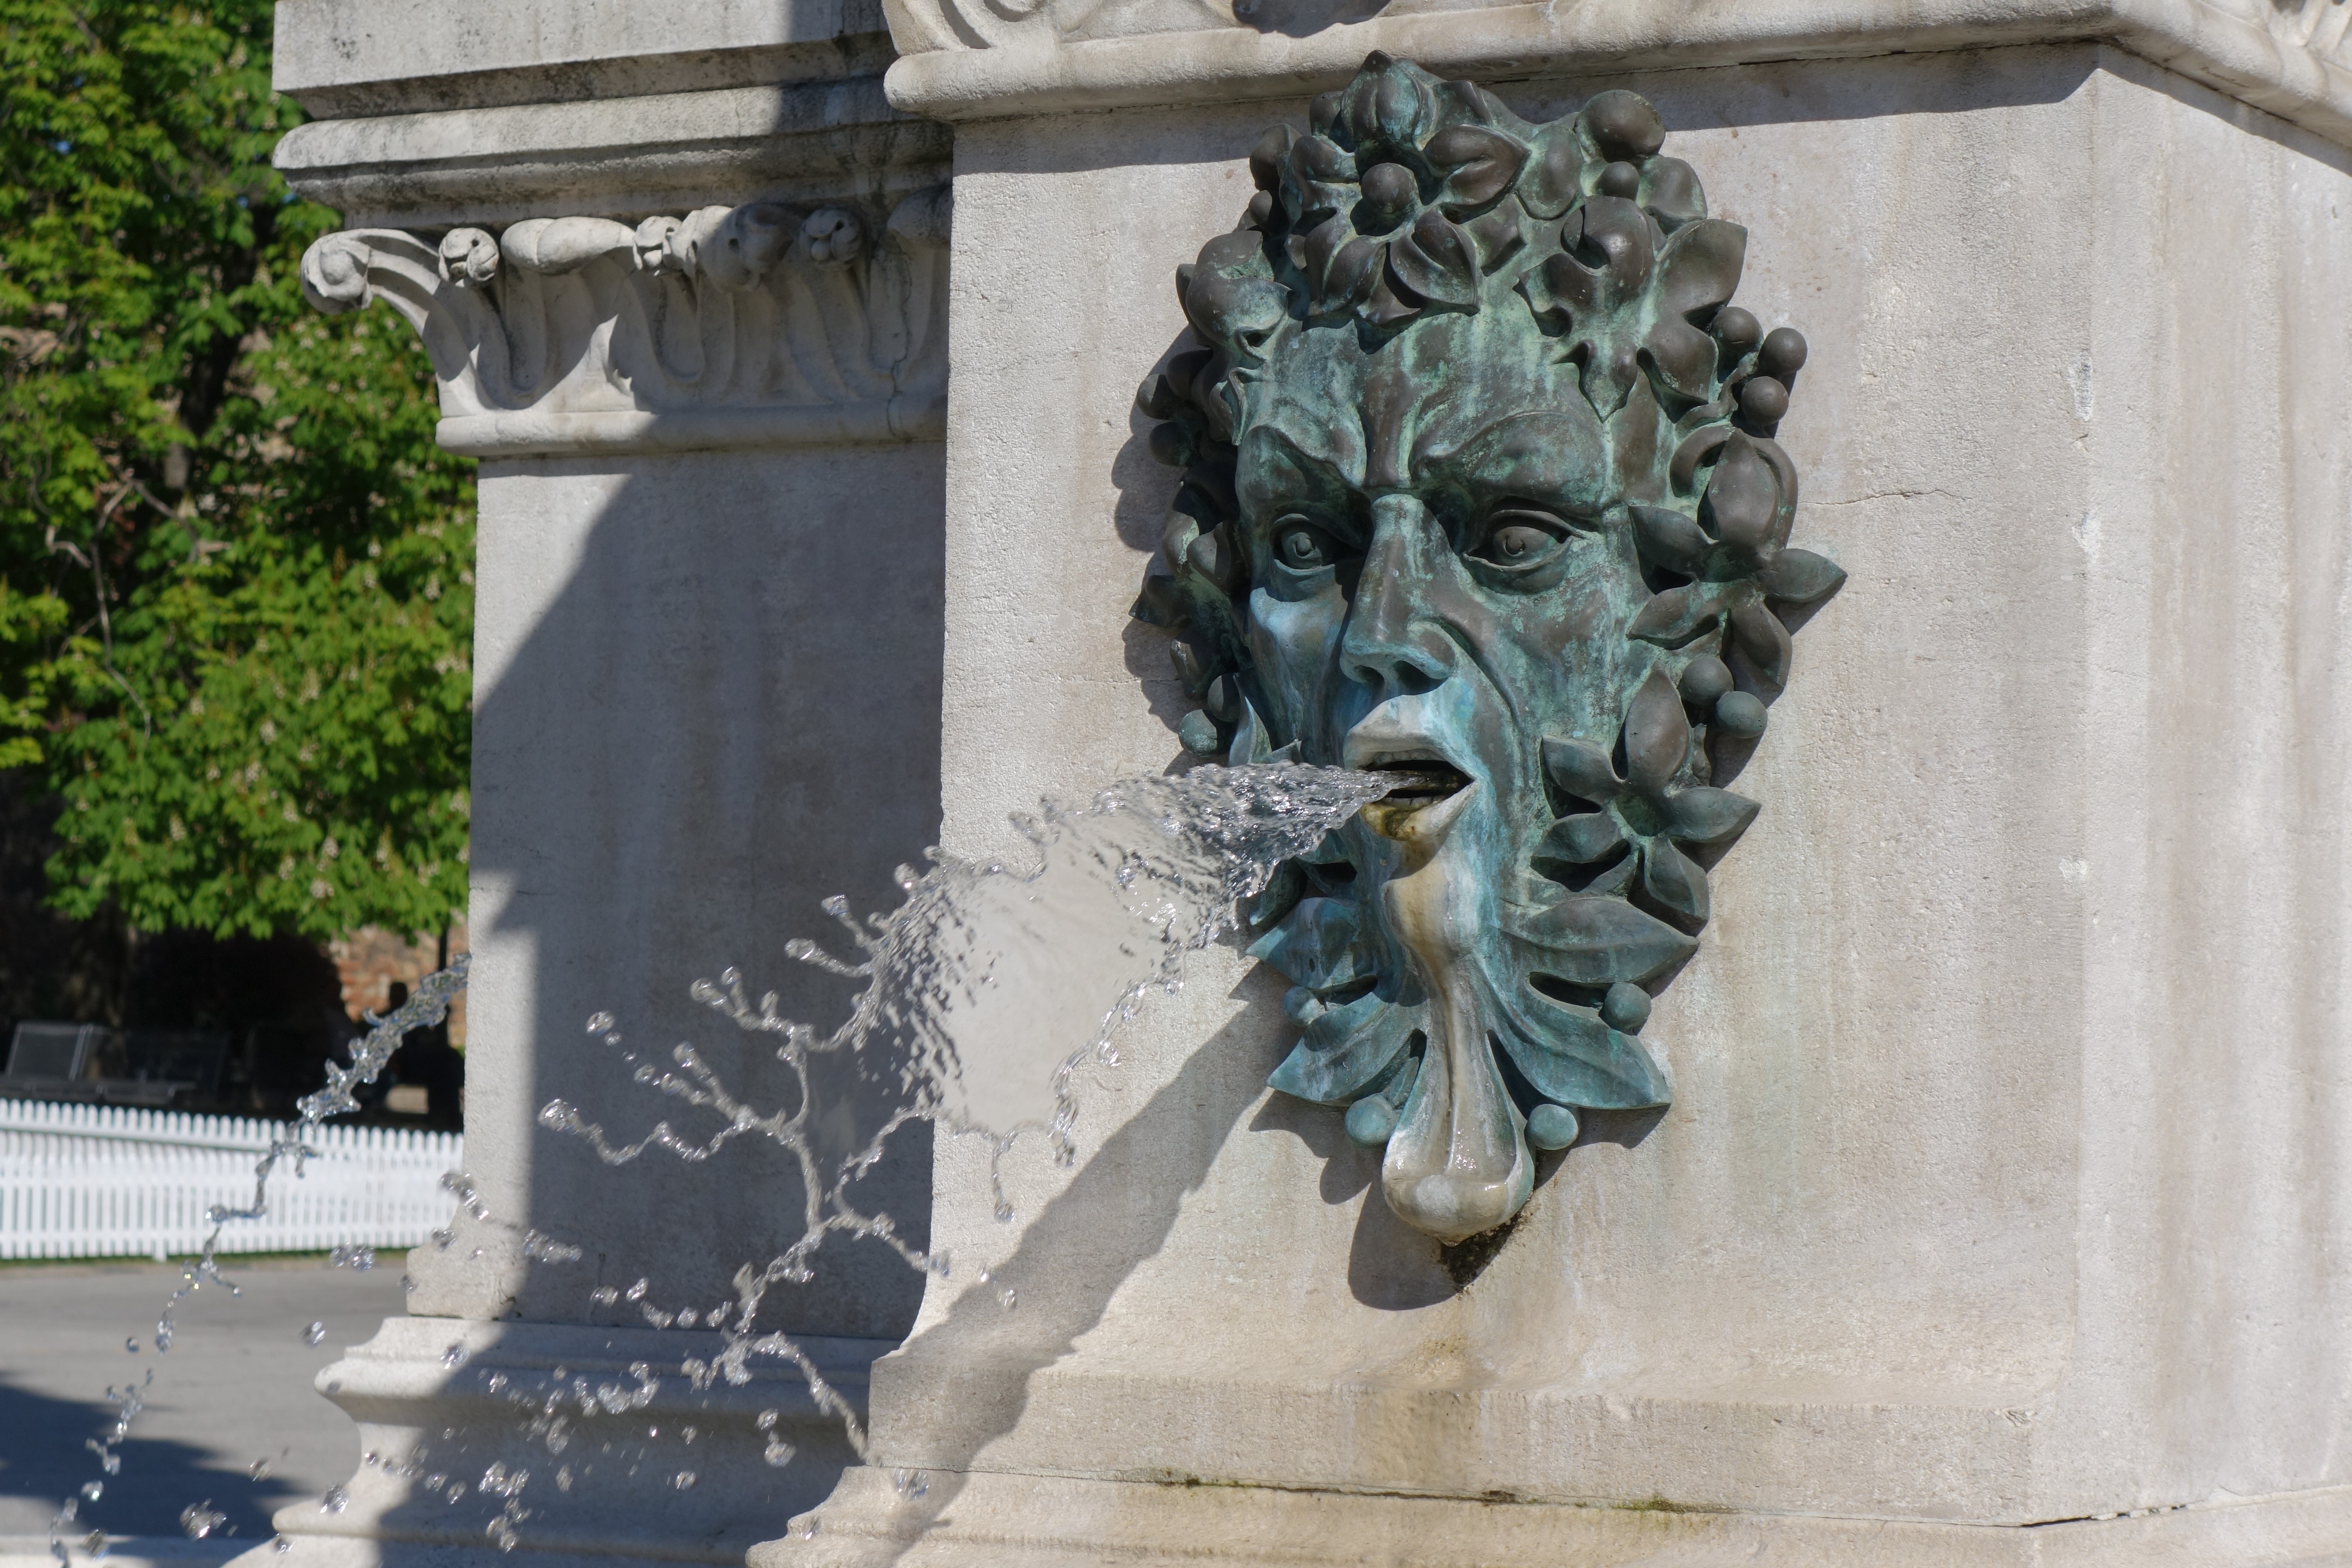
water, architecture, monument, statue, sculpture, memorial, art, temple, fountain, history, heritage, carving, water feature, ancient history